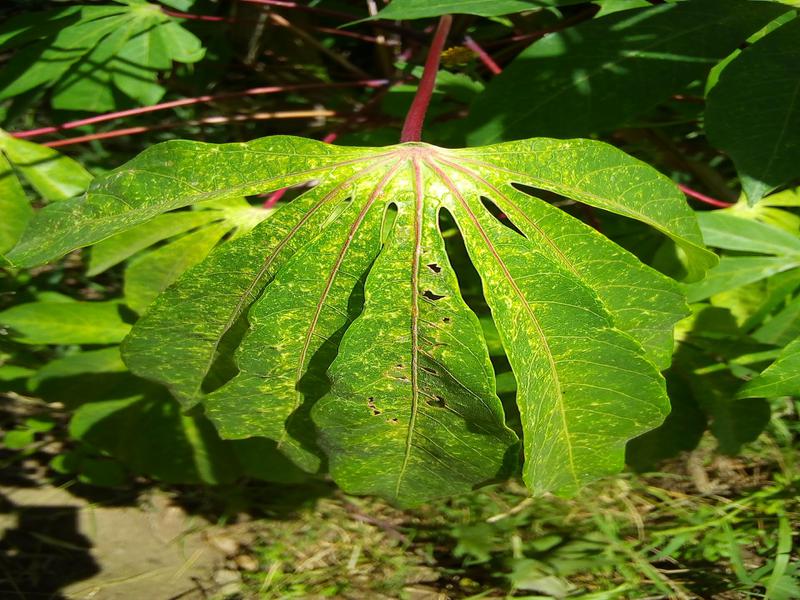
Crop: cassava
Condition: green_mottle